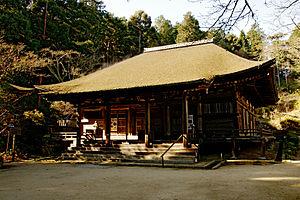
Le terme « trésor national » est utilisé au Japon depuis 1897 pour désigner les biens les plus précieux du patrimoine culturel du Japon bien que la définition et les critères aient changé depuis la création du terme. Les bâtiments des temples bouddhistes de cette liste ont été classés Trésors nationaux du Japon quand la loi pour la protection des biens culturels est entrée en vigueur le 9 juin 1951. Les pièces sont choisies par le ministère de l'Éducation, de la Culture, des Sports, des Sciences et de la Technologie sur le fondement de leur « valeur artistique ou historique particulièrement élevée ». Cette liste présente 152 entrées de bâtiments de temples Trésors nationaux de la fin du VIIᵉ siècle classique au début de l'époque d'Edo moderne du XIXᵉ siècle. Le nombre d'édifices répertoriés dans cette liste est supérieur à 152, parce que, dans certains cas, des groupes de bâtiments liés entre eux sont réunis pour former une seule entrée. Les structures comprennent des bâtiments principaux tels que le kon-dō, le hon-dō, le butsuden, des pagodes, des portes, un beffroi, des couloirs et d'autres bâtiments et édifices qui font partie d'un temple bouddhiste.